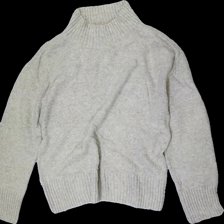
View: front
Type: Sweater
Category: Ladies
Brand: Dobber
Colors: Beige
Material: 55% nylon, 45% wool
Cut: Regular, C-collar
Size: L
Season: All
Price range: <50
Recommended usage: Export